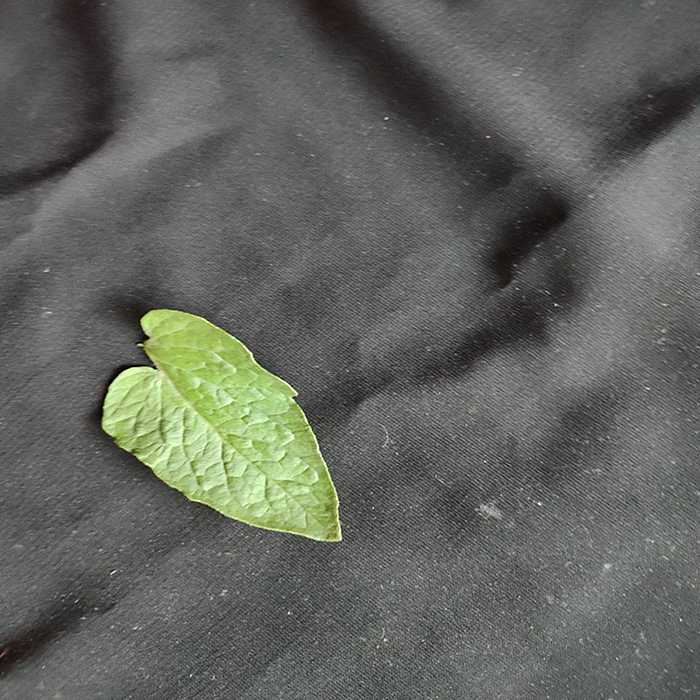
Plant: Tomato
Label: Tomato Fresh leaf